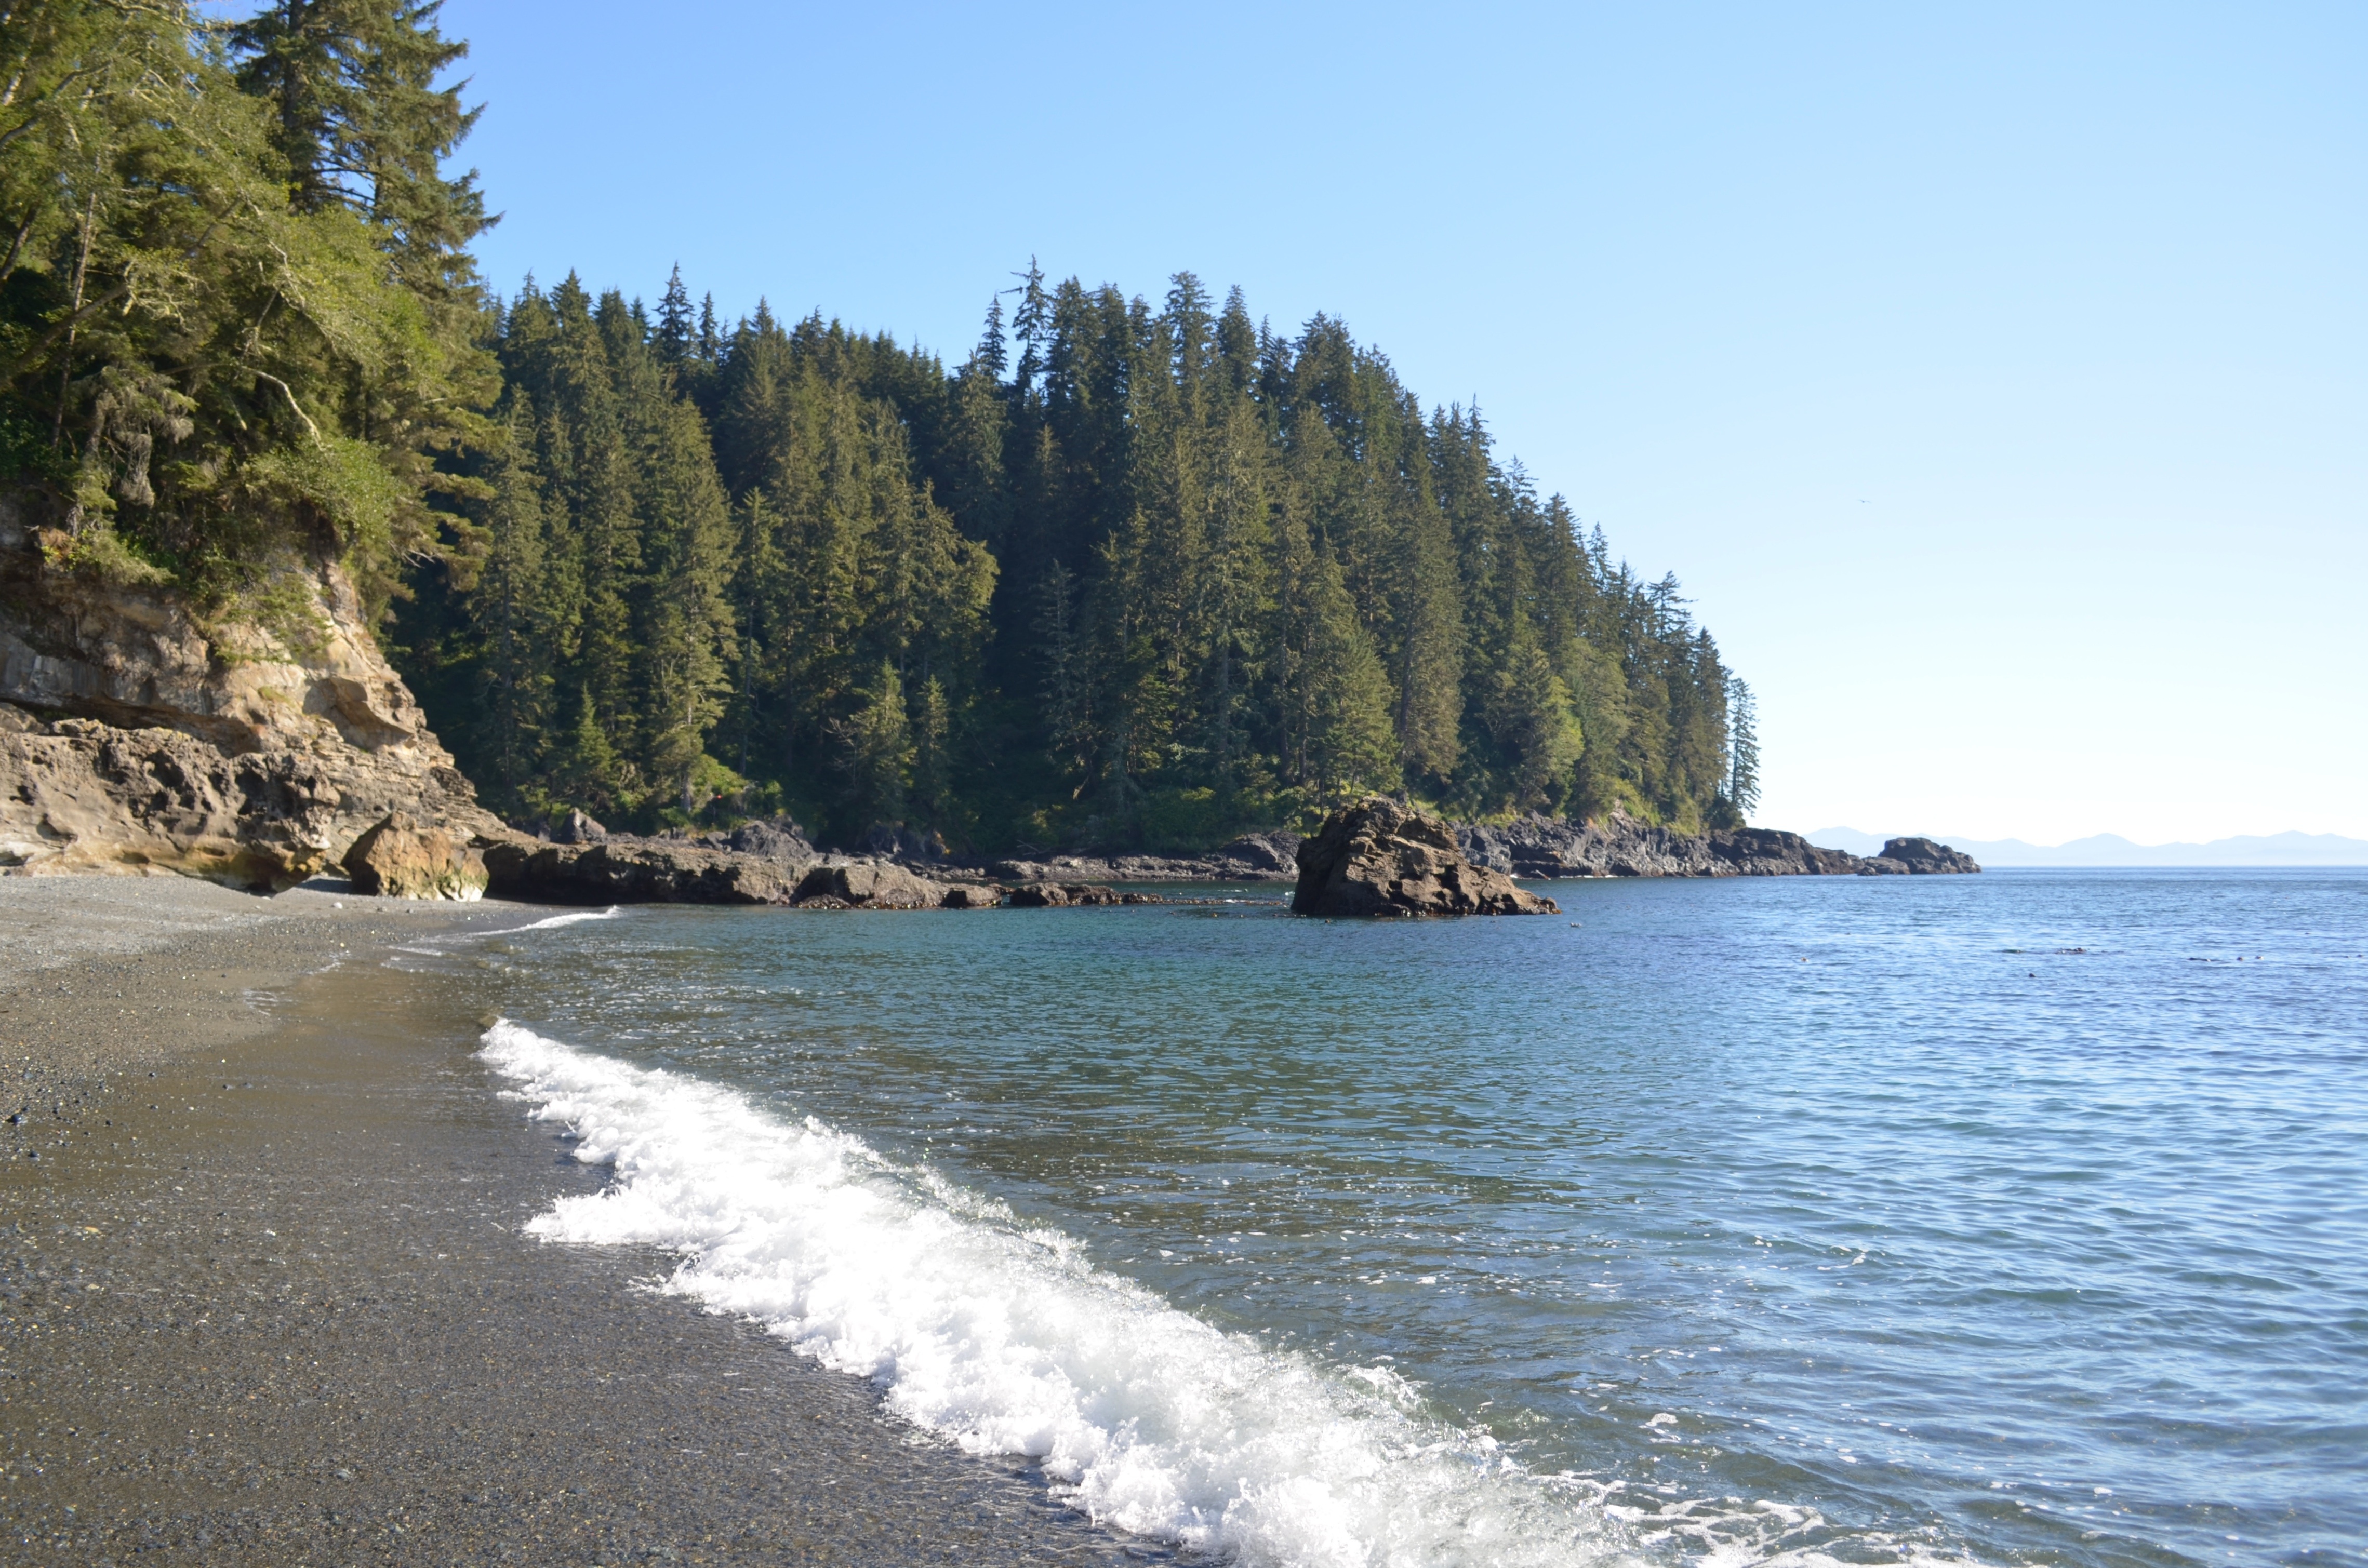
beach, sea, coast, shore, river, cliff, cove, inlet, vehicle, bay, rapid, terrain, body of water, boating, landform, geographical feature